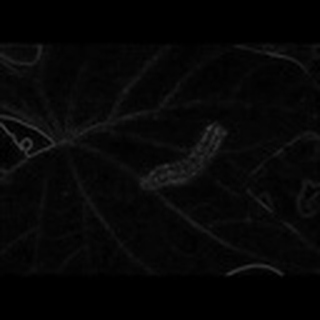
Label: cotton_army_worm